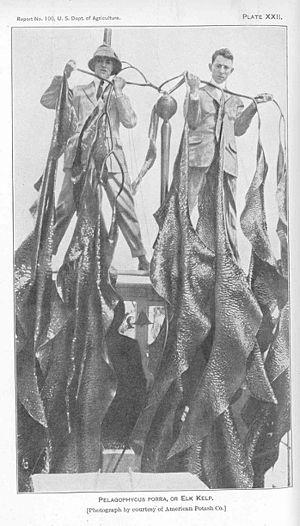
Pelagophycus est un genre d'algues brunes de la famille des Laminariaceae. Les espèces de ce genre possèdent un stipe unique en forme de ruban, long de trois à 27 mètres, et jusqu'à trois mètres d'épaisseur.